2021 Italian government crisis

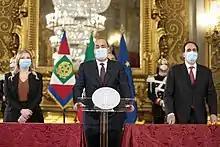
Nicola Zingaretti and the Democratic delegation at the Quirinal Palace for the consultations

On 26 January, after a few days of inconclusive negotiations with centrist and independent senators to regain an absolute majority in the Senate, Conte resigned as Prime Minister. On the following day, a new parliamentary group, known as Europeanists, was formed in the Senate in support of Conte. The group was composed by members of the Associative Movement Italians Abroad (MAIE) and other centrist and liberal senators.